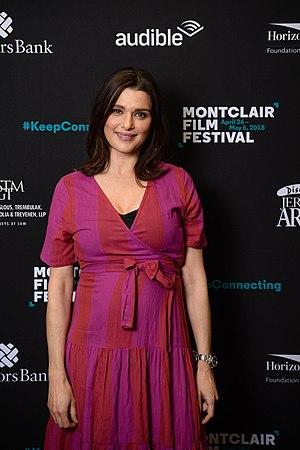
La Favorite est un film américano-irlando-britannique réalisé par Yórgos Lánthimos, sorti en 2018.